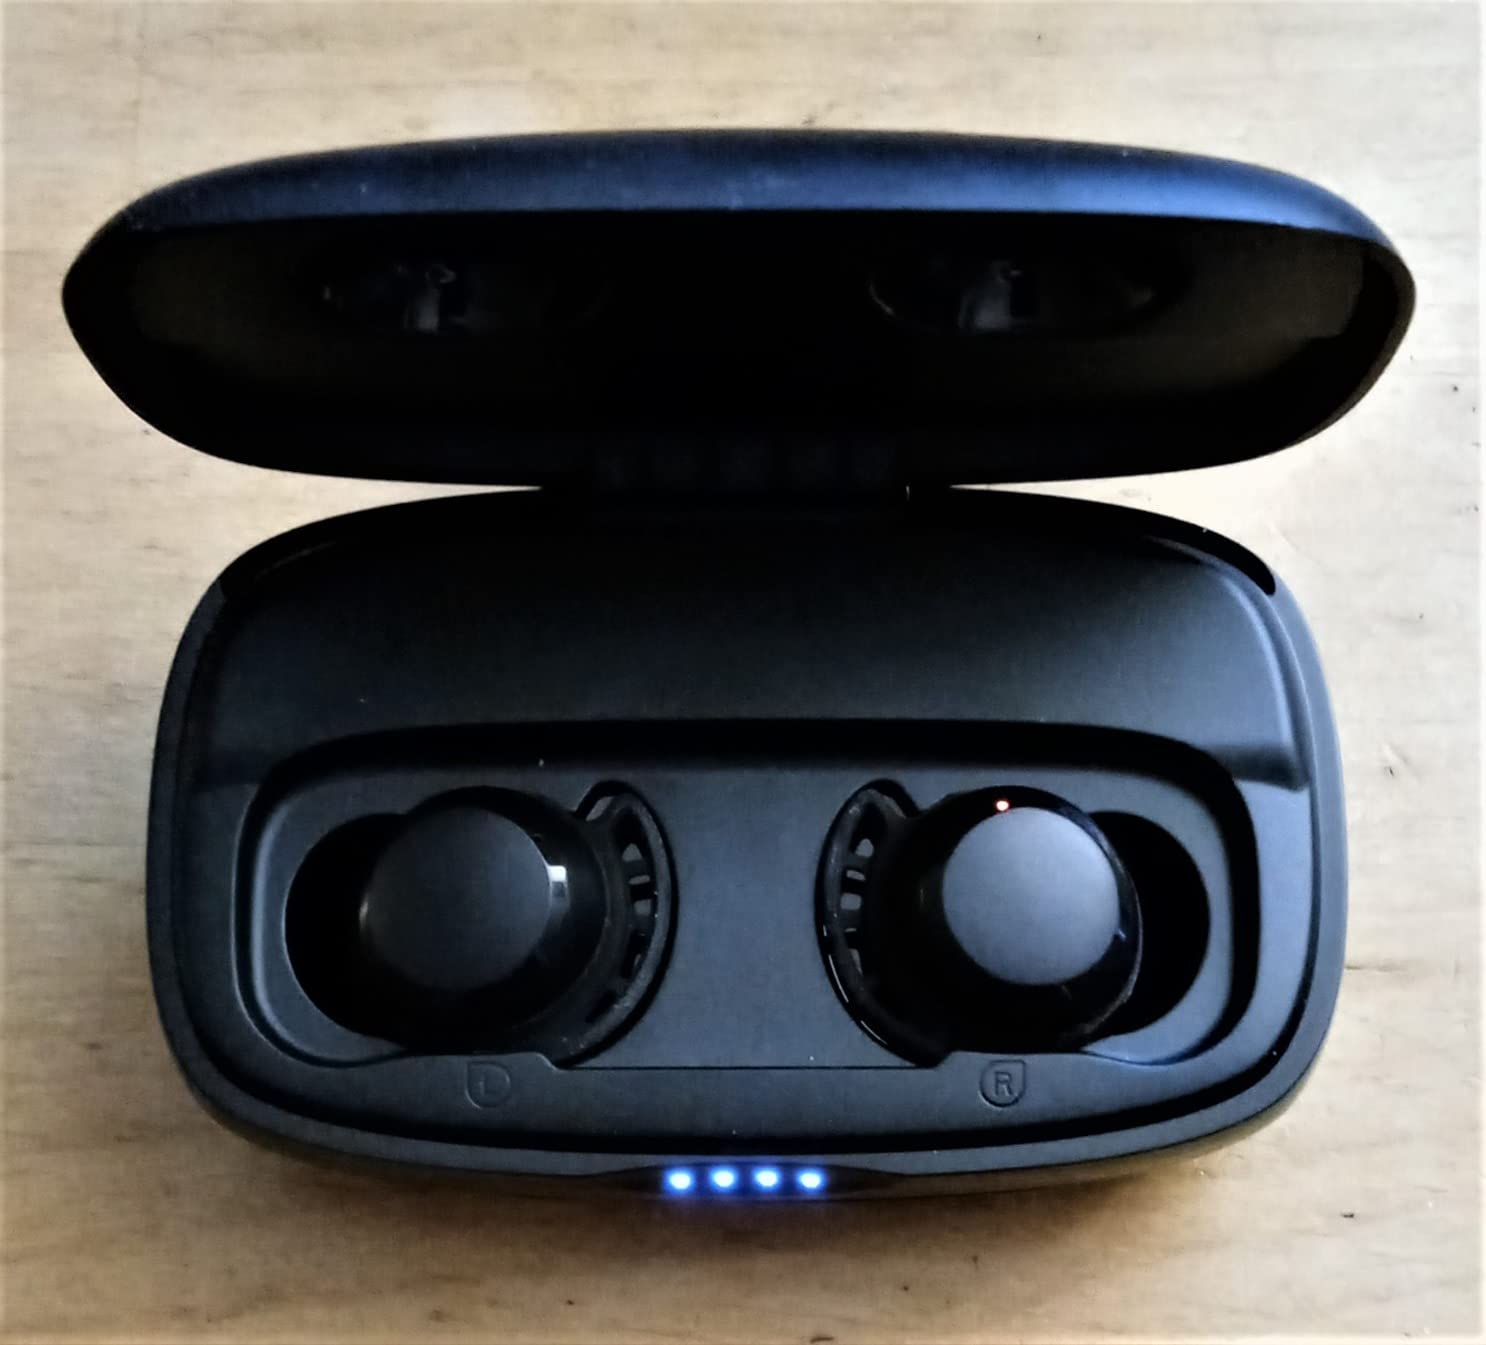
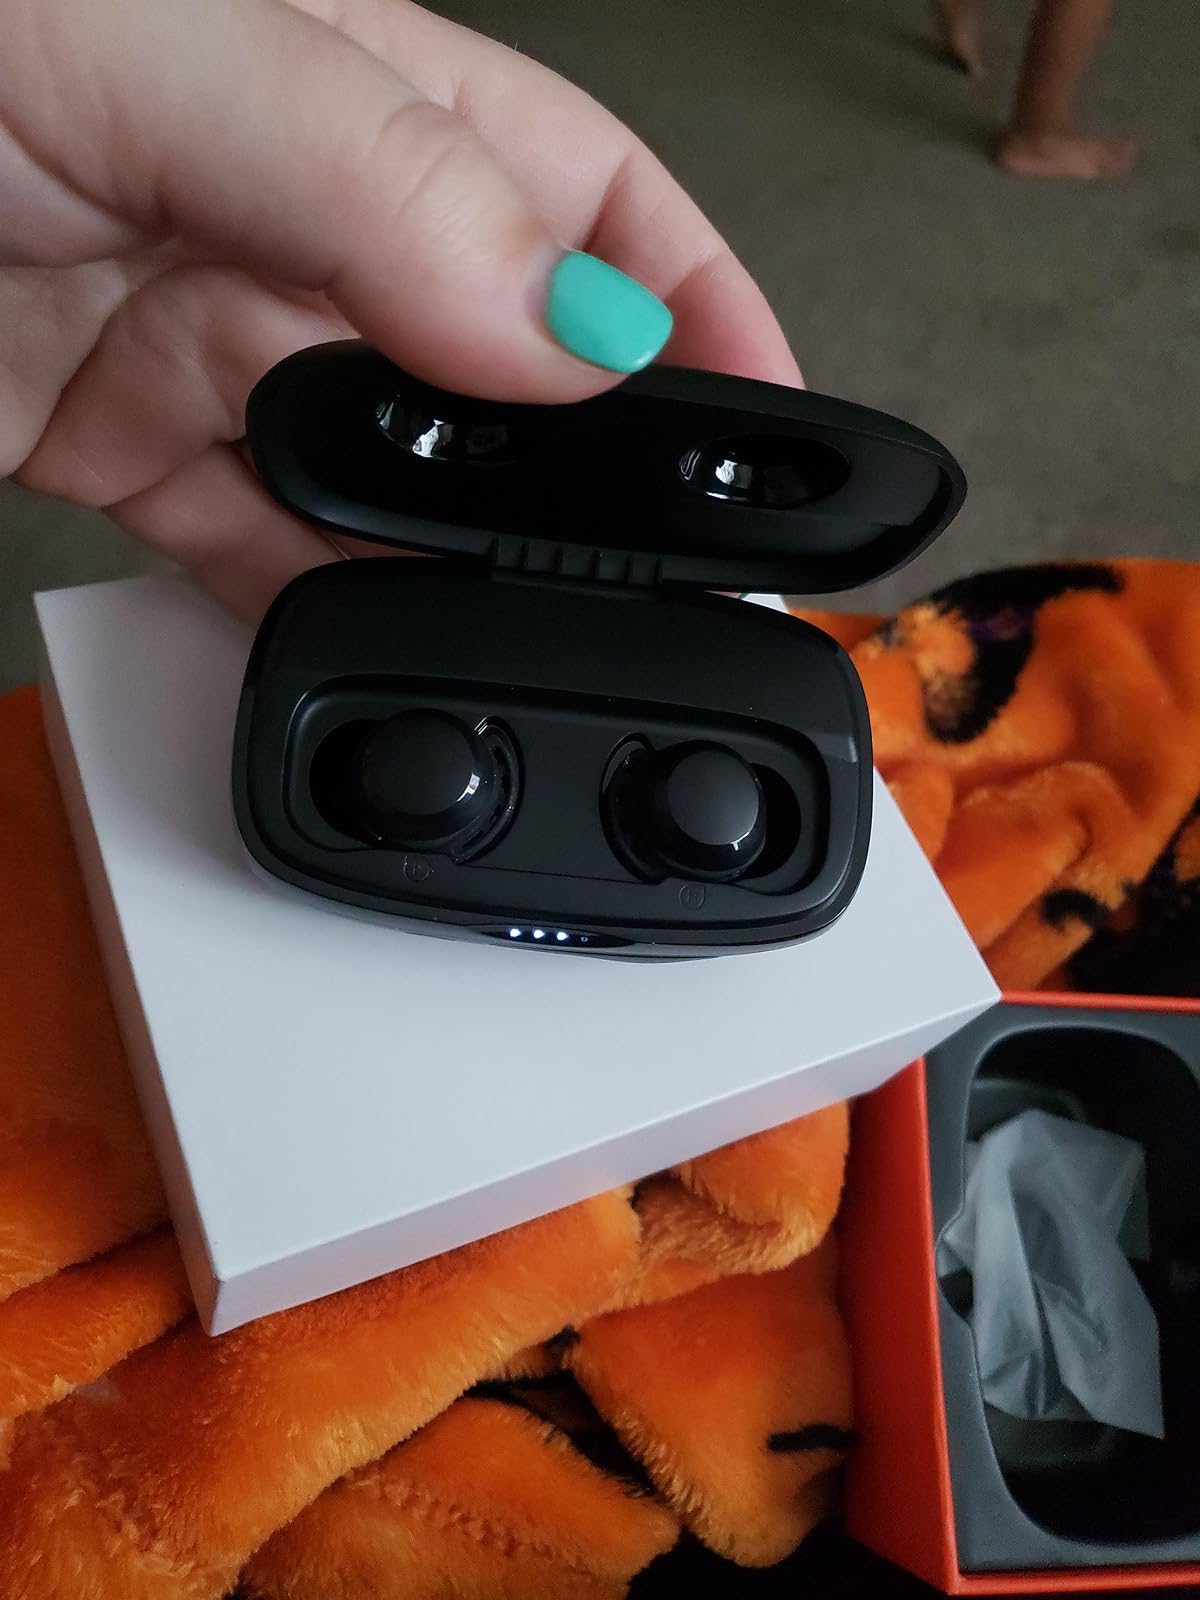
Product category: earbuds
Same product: yes